Bhagwaan Dada

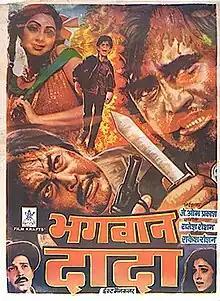
Poster

Bhagwaan Dada is a 1986 Indian Hindi-language drama film directed by J. Om Prakash. The plot is about a criminal who becomes morally redeemed through his love for a child. The film stars Rajinikanth in the title role, with Rakesh Roshan, Sridevi, Tina Munim, Paresh Rawal, Danny Denzongpa and Hrithik Roshan in pivotal roles.